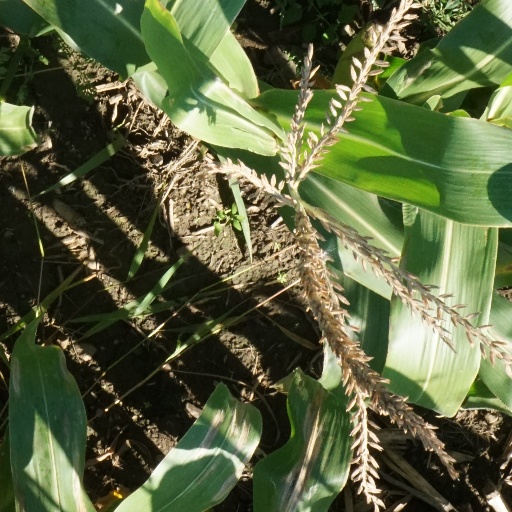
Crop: maize; corn